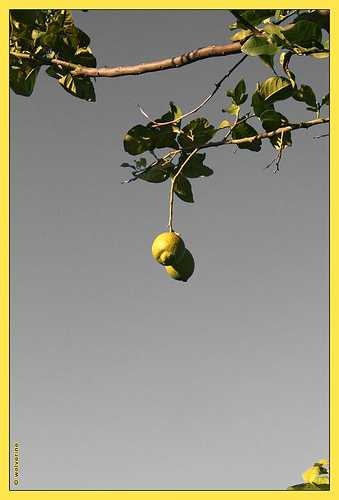
Label: Lemon